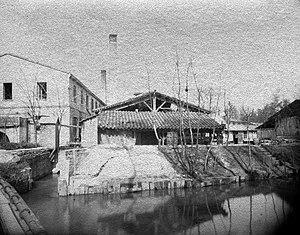
Papeterie sur l'île du Ramier. Mars 1881. Vue d'ensemble des bâtiments de la papeterie. Au premier plan canal
L'île du Ramier est un ensemble d'îles situées entre les deux bras de la Garonne, au sud de la commune de Toulouse. Du nord au sud, les îles sont les îlots de Banlève, l'île du Grand Ramier, l'île d'Empalot, l'îlot des Lapins et enfin l'île de la Saudrune.